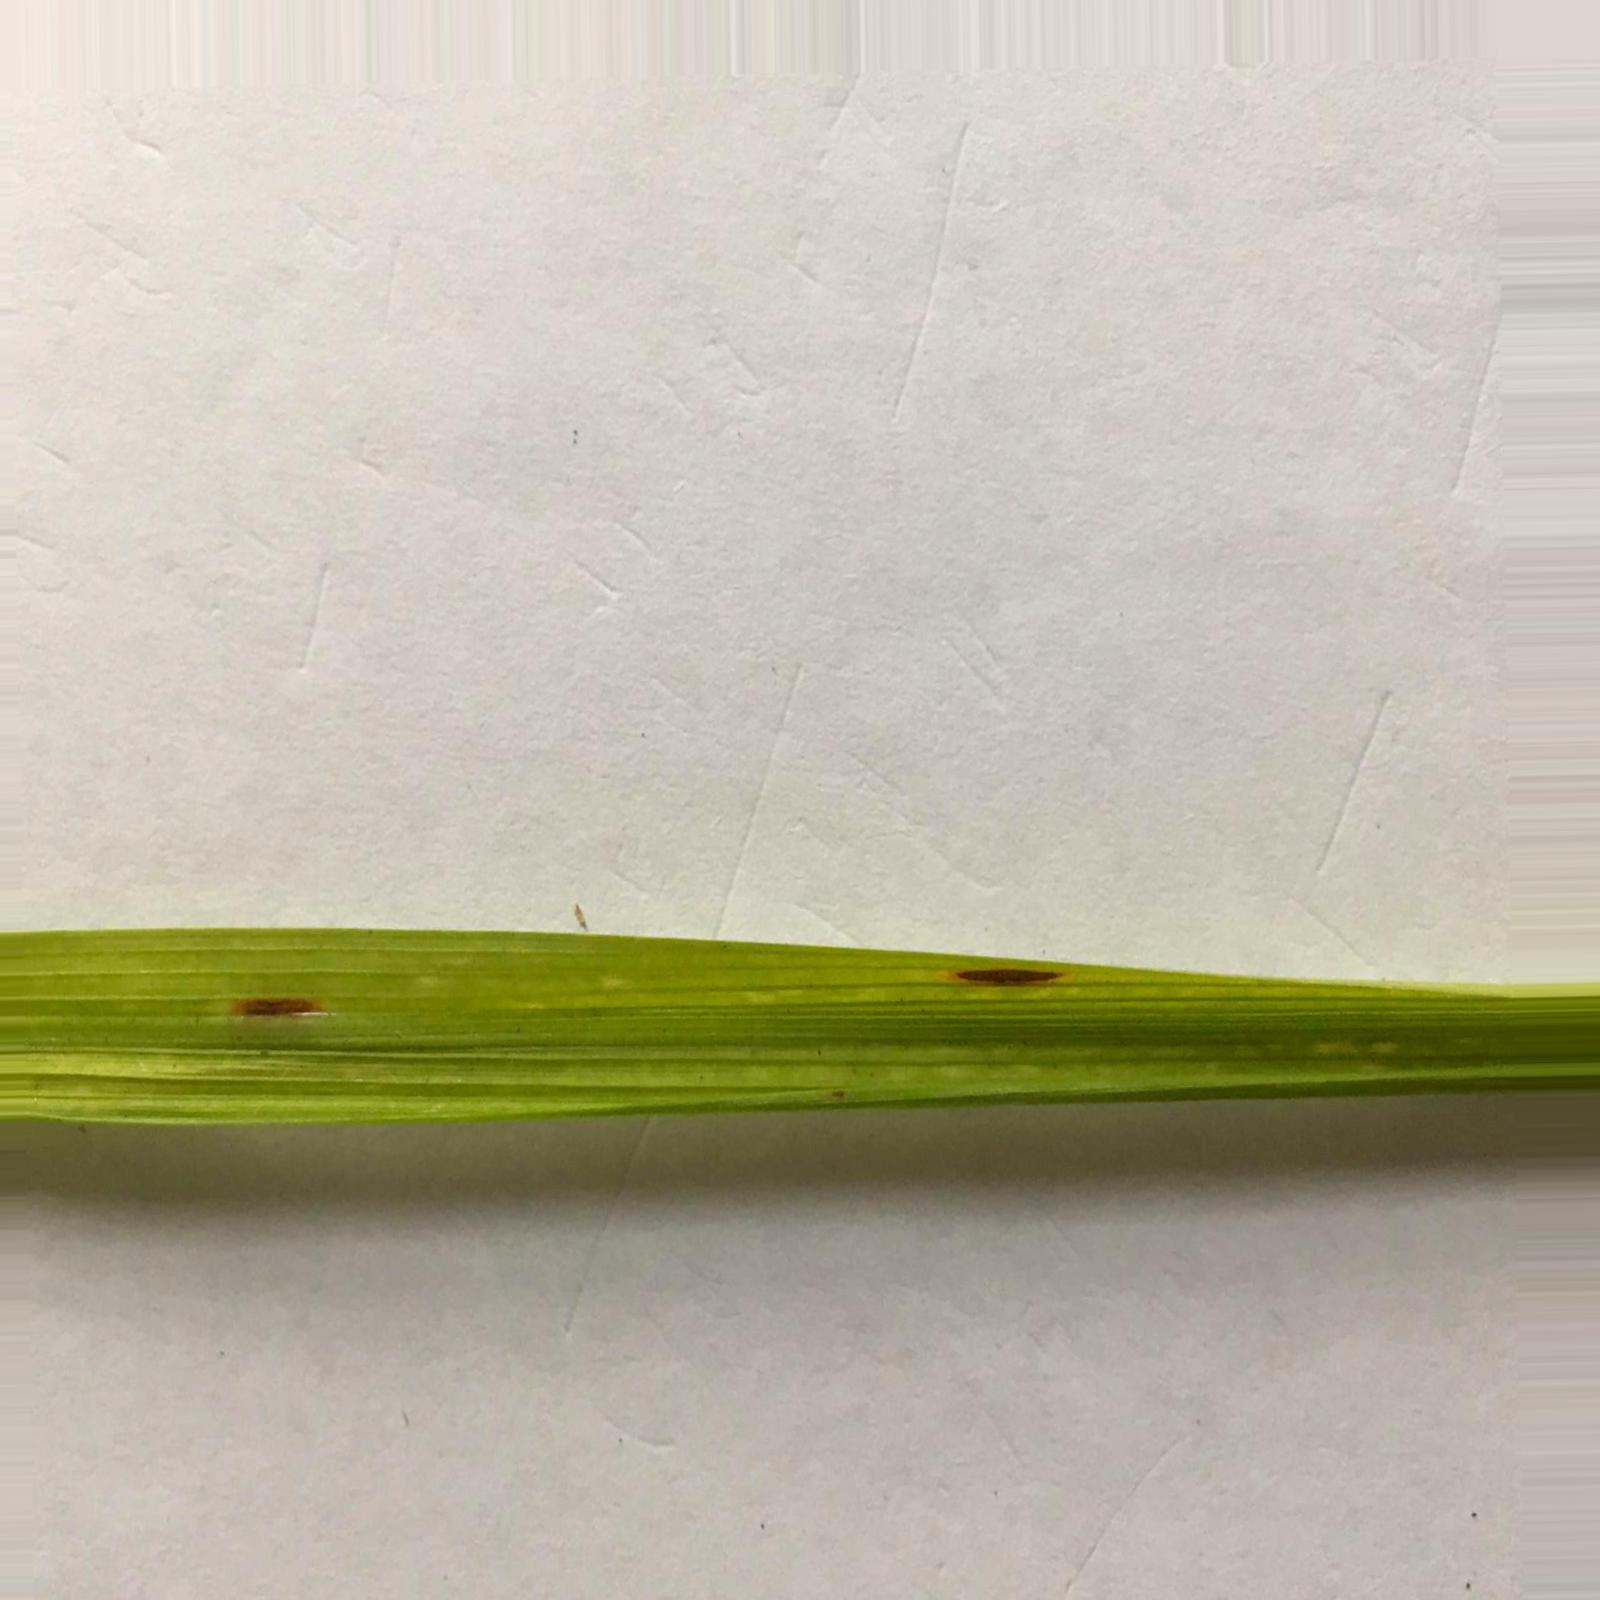
Nhãn: Bệnh Đốm Nâu ( Brown spot )